2024 Stanley Cup Final

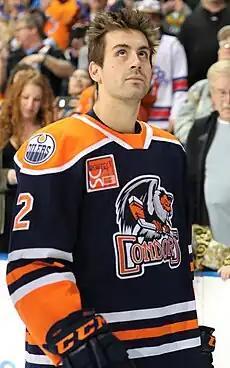
Evan Bouchard (pictured with the Bakersfield Condors) recorded three assists in game 5.

During the first period of game two, Edmonton forward Warren Foegele kneed Panthers forward Eetu Luostarinen, resulting in a match penalty as well as a game misconduct for Foegele. Luostarinen continued to play in the game. Whilst on the subsequent five-minute power play, defenceman Oliver Ekman-Larsson was penalized for tripping, resulting in a four-on-four, during which an Oilers rush resulted in their first shot from Mattias Ekholm going past goaltender Sergei Bobrovsky for a 1–0 lead. In the second period, Niko Mikkola tied the game for the Panthers, taking a drop-pass from Anton Lundell and snapping a shot past Edmonton goaltender Stuart Skinner. In third period, Panthers forward Evan Rodrigues broke the tie, picking off a clearing attempt by Oilers defenceman Evan Bouchard to put the puck past Skinner for a 2–1 lead. With less than ten minutes in the game, Oilers forward Leon Draisaitl was called for roughing and on the ensuing power play, Lundell passed to Rodrigues, who scored again to give the Panthers a 3–1 lead and end Edmonton's streak of 34 consecutive penalty kills. The Oilers then brought on an extra attacker, but Aaron Ekblad scored into the empty net for the Panthers, sealing a 4–1 victory for Florida.